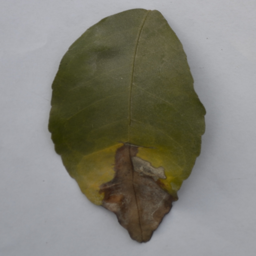
Plant part: leaf
Disease: black_spot